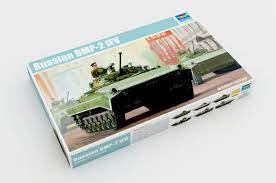
Label: BMP-2